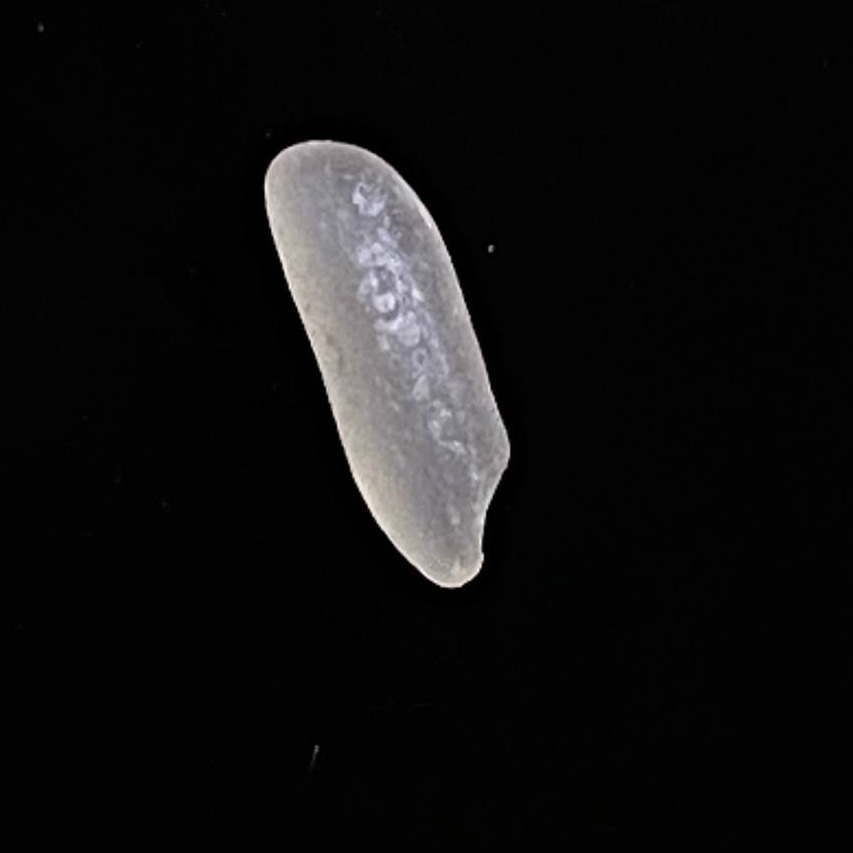
Rice variety: BR28